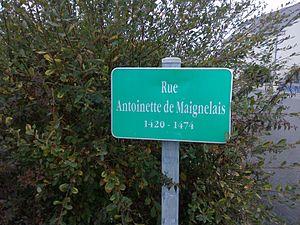
Plaque de rue Antoinette de Maignelais-Montreuil-en-Touraine
Antoinette de Maignelais née vers 1434 et morte en 1474, vicomtesse de la Guerche est une noble française, maîtresse du roi de France Charles VII, puis du duc de Bretagne François II.